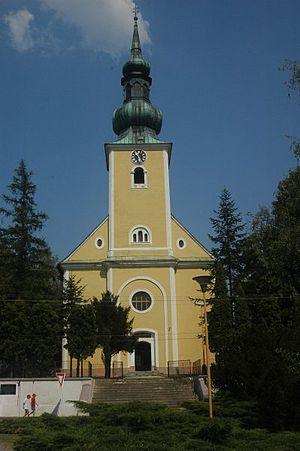
Borský Mikuláš est un village de Slovaquie situé dans la région de Trnava.